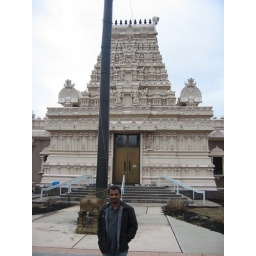
in front of Lord Venkateswara temple bridge water new jersey